East Anglia Array

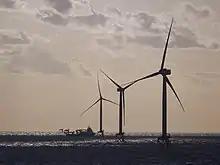
East Anglia ONE windfarm construction, October 2019

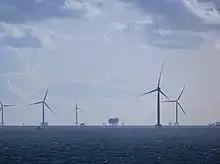
Offshore substation located amongst the turbines

Onshore construction began in 2017, with offshore construction starting in 2018. The first foundation was completed in June 2018 and the first turbine was completed in June 2019. The windfarm's offshore substation was installed in August 2018.